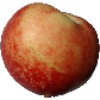
Label: Nectarine 1